Quindim
Also known as:
cs - Czech: Quindim
es - Spanish: Quindim
fr - French: Quindim
he - Hebrew: קווינדים
ja - Japanese: キンジン
jv - Javanese: Quindim
ko - Korean: 킨징
pt - Portuguese: Quindim
ru - Russian: Киндим
uk - Ukrainian: Куіндім
vi - Vietnamese: Quindim
Category: sweets, dessert (dessert, custard)
Cuisine: Brazilian
Associated cuisines: Portuguese
Area: Brazil
Countries: Brazil
Region: South America

The dish is a baked dessert, made primarily from sugar, egg yolks, and ground coconut. It has a custard-like texture, a glossy surface, and a bright yellow color. Typically served in small, upturned portions, it can also be made in a larger mold and served in slices.

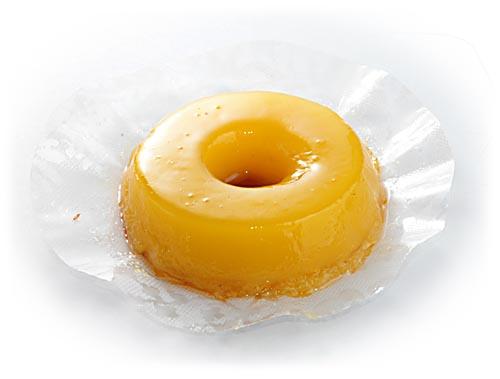
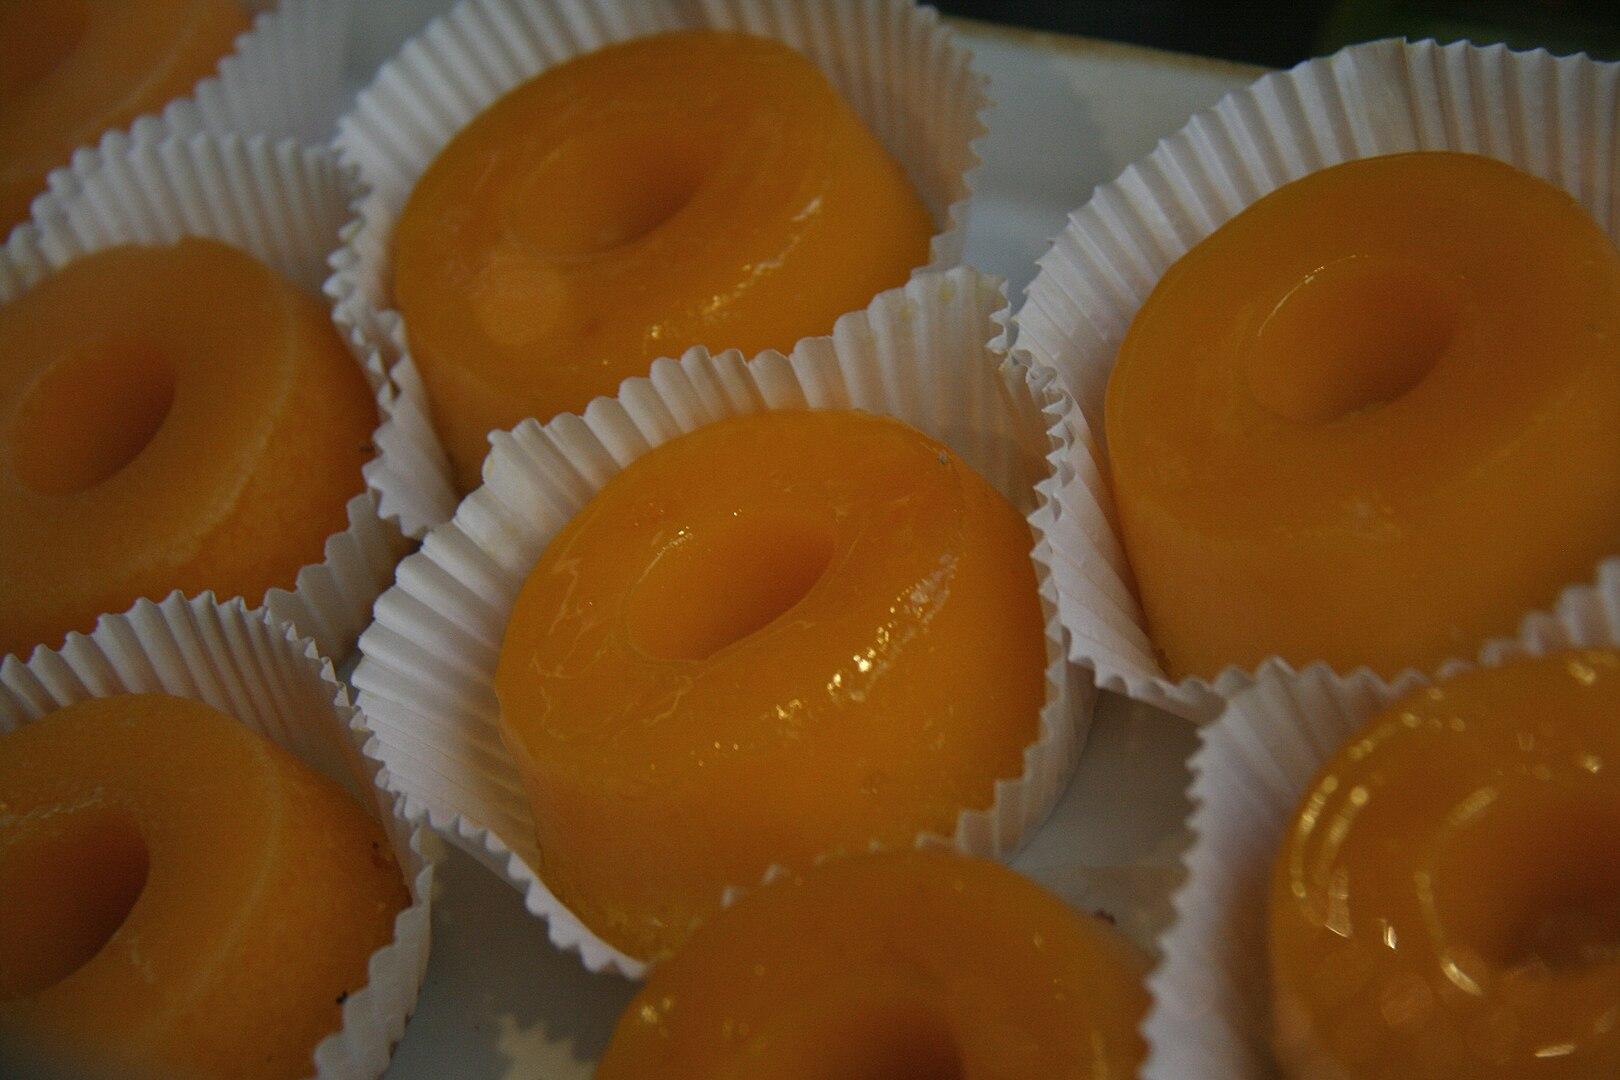